USS Cod

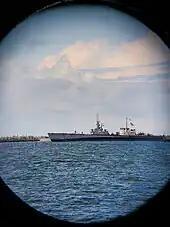
"Cod" returns to Cleveland on 18 August 2021 after her dry docking project completion in Erie aided by the tug "Manitou"

"Cod" is credited with sinking more than 12 enemy vessels totaling more than 37,000 tons, and damaging another 36,000 tons of enemy shipping. All seven of her war patrols were considered successful and "Cod" was awarded seven battle stars for her service in World War II, "Cod" battleflag and conning tower both carry a cocktail glass above the name "O-19" to commemorate the rescue and the party.